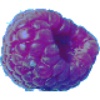
Label: Raspberry 1